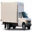
Label: truck